Teleological argument

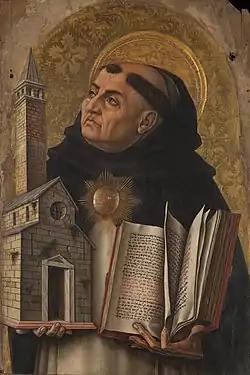
The fifth of Thomas Aquinas' proofs of God's existence was based on teleology.

Thomas Aquinas (1225–1274), whose writings became widely accepted within Catholic western Europe, was heavily influenced by Aristotle, Averroes, and other Islamic and Jewish philosophers. He presented a teleological argument in his "Summa Theologica". In the work, Aquinas presented five ways in which he attempted to prove the existence of God: the "quinque viae". These arguments feature only "a posteriori" arguments, rather than literal reading of holy texts. He sums up his teleological argument as follows: